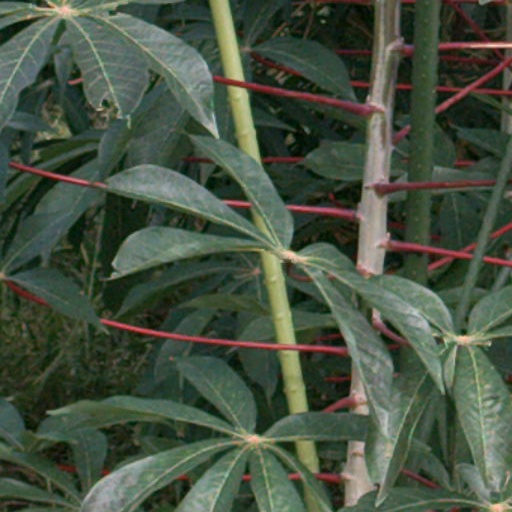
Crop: cassava